Procession

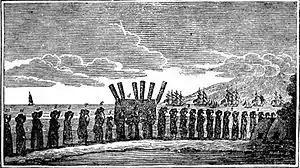
The funeral procession of Queen Keopuolani of the Sandwich Islands (also known as the Hawaiian Islands)

The wealth of display associated with processions makes them a rich subject for literary and visual art. Some examples include: